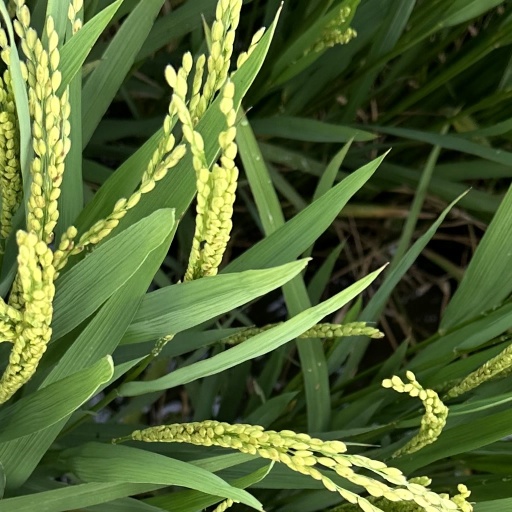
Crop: rice